Hough, Cheshire

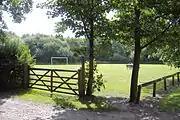
Hough Common

The area slopes gently upwards towards the south and east, from an elevation of around 50 metres at the western boundary near Wybunbury, to a high point of 76 metres at , on the South Cheshire Way near Ellesmere Farm. Outside Hough village, the parish is predominantly rural, with the major land use being agricultural. Swill Brook runs along parts of the eastern boundary of the parish, and an unnamed tributary forms part of the southern boundary. Numerous small meres and ponds are scattered across the area. Several small areas of woodland fall within the parish, including Cobb's Moss and Hough Gates. To the east of Cobb's Lane, south of Hough village, lies Hough Common, an area of common land designated as a county site of biological importance (grade B).